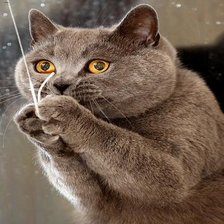
Species: cat
Breed: British Shorthair